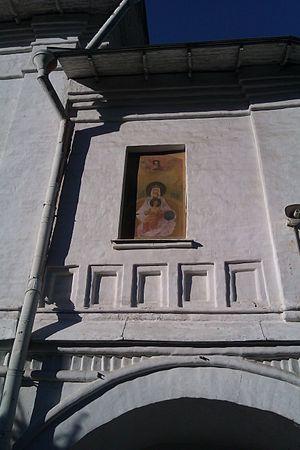
Icône de la Mère de Dieu souveraine, Théotokos en russe : Икона Божией Мaтери Державная.